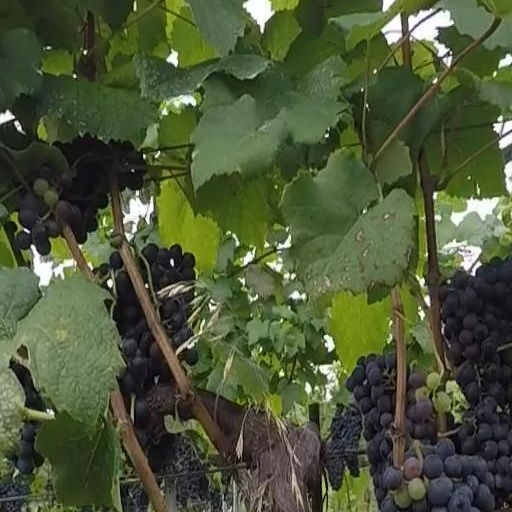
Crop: grape